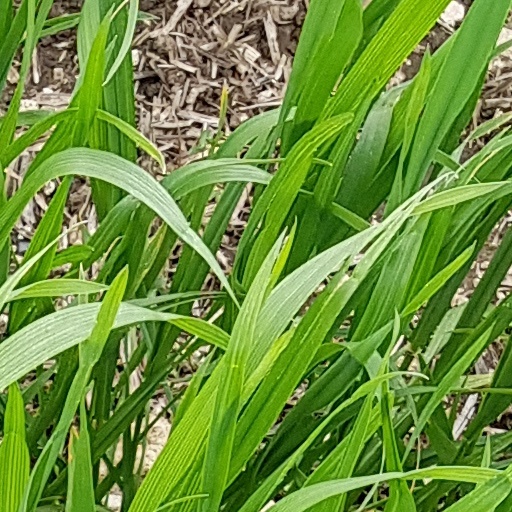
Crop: wheat